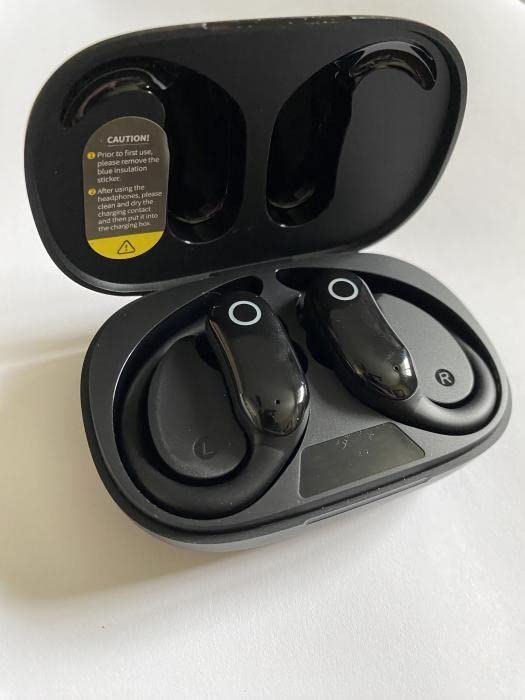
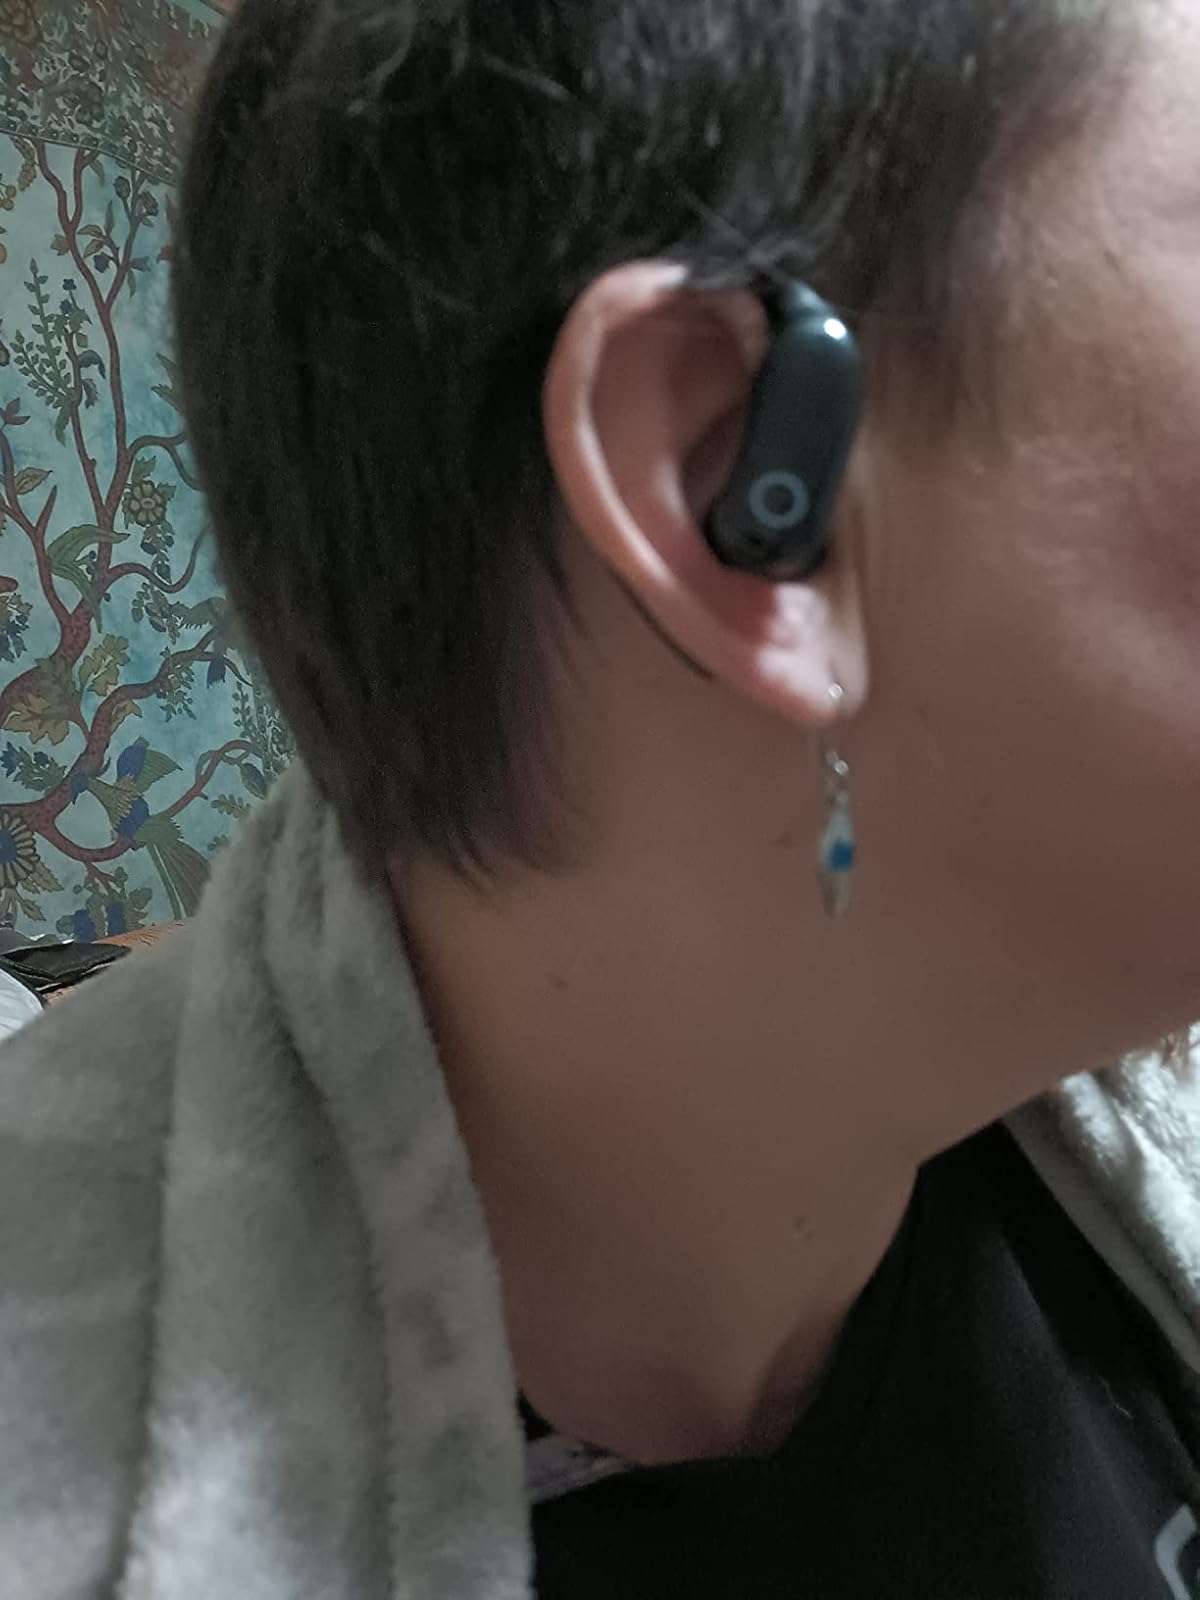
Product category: earbuds
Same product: yes